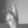
ASL letter: K